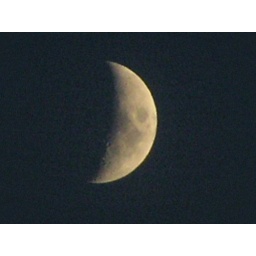
Waxing crescent moon in the sky west of my house on August 25th, 2009